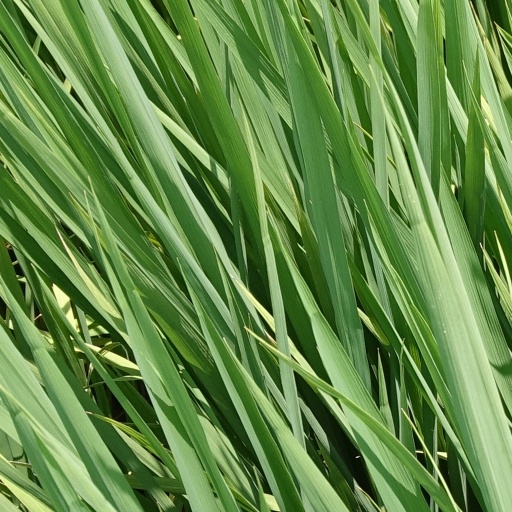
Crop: rice